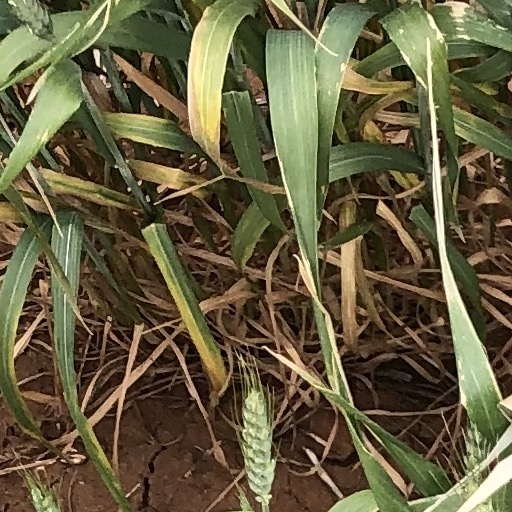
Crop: wheat